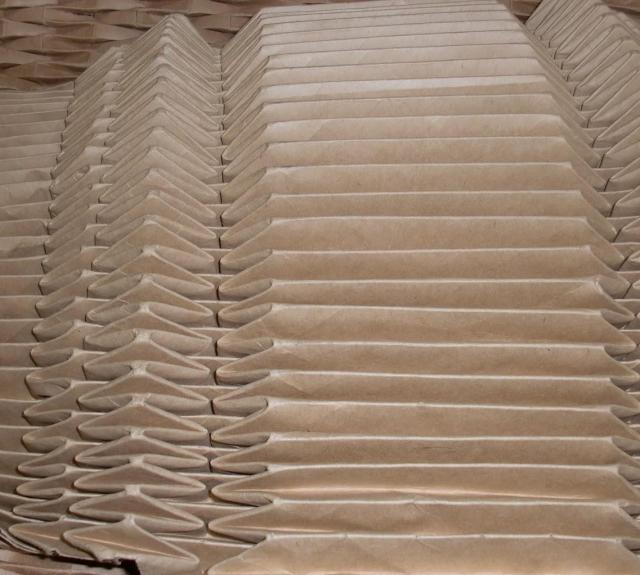
Texture: pleated